Pisaura mirabilis

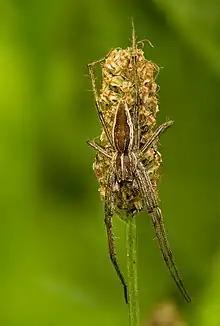
On "Plantago lanceolata"

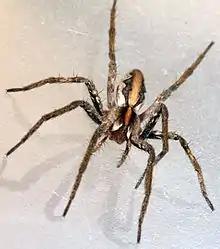

The nursery web spider Pisaura mirabilis is a spider species of the family Pisauridae.